Ergenekon (organization)

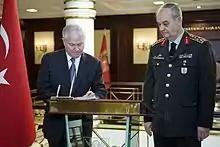
Turkish Chief of General Staff Gen. İlker Başbuğ with U.S. Defense Secretary Robert Gates. Başbuğ was sentenced to life imprisonment as part of the Ergenekon trials.

Öcalan dismissed allegations made by intelligence officer Bülent Orakoğlu concerning himself, but he did say that a group inside the PKK, which he called the Zaza Group, had links with Ergenekon. He said that this group was led by Sait Çürükkaya and tried to seize control of the PKK, adding "Particularly in the Diyarbakır-Muş-Bingöl triangle, they have staged intensive and bloody attacks". The brother of Sait Çürükkaya, Selim Çürükkaya had earlier written a book "When secrets get decoded" (tr: "Sırlar Çözülürken") accusing Abdullah Öcalan of being a member of Ergenekon.